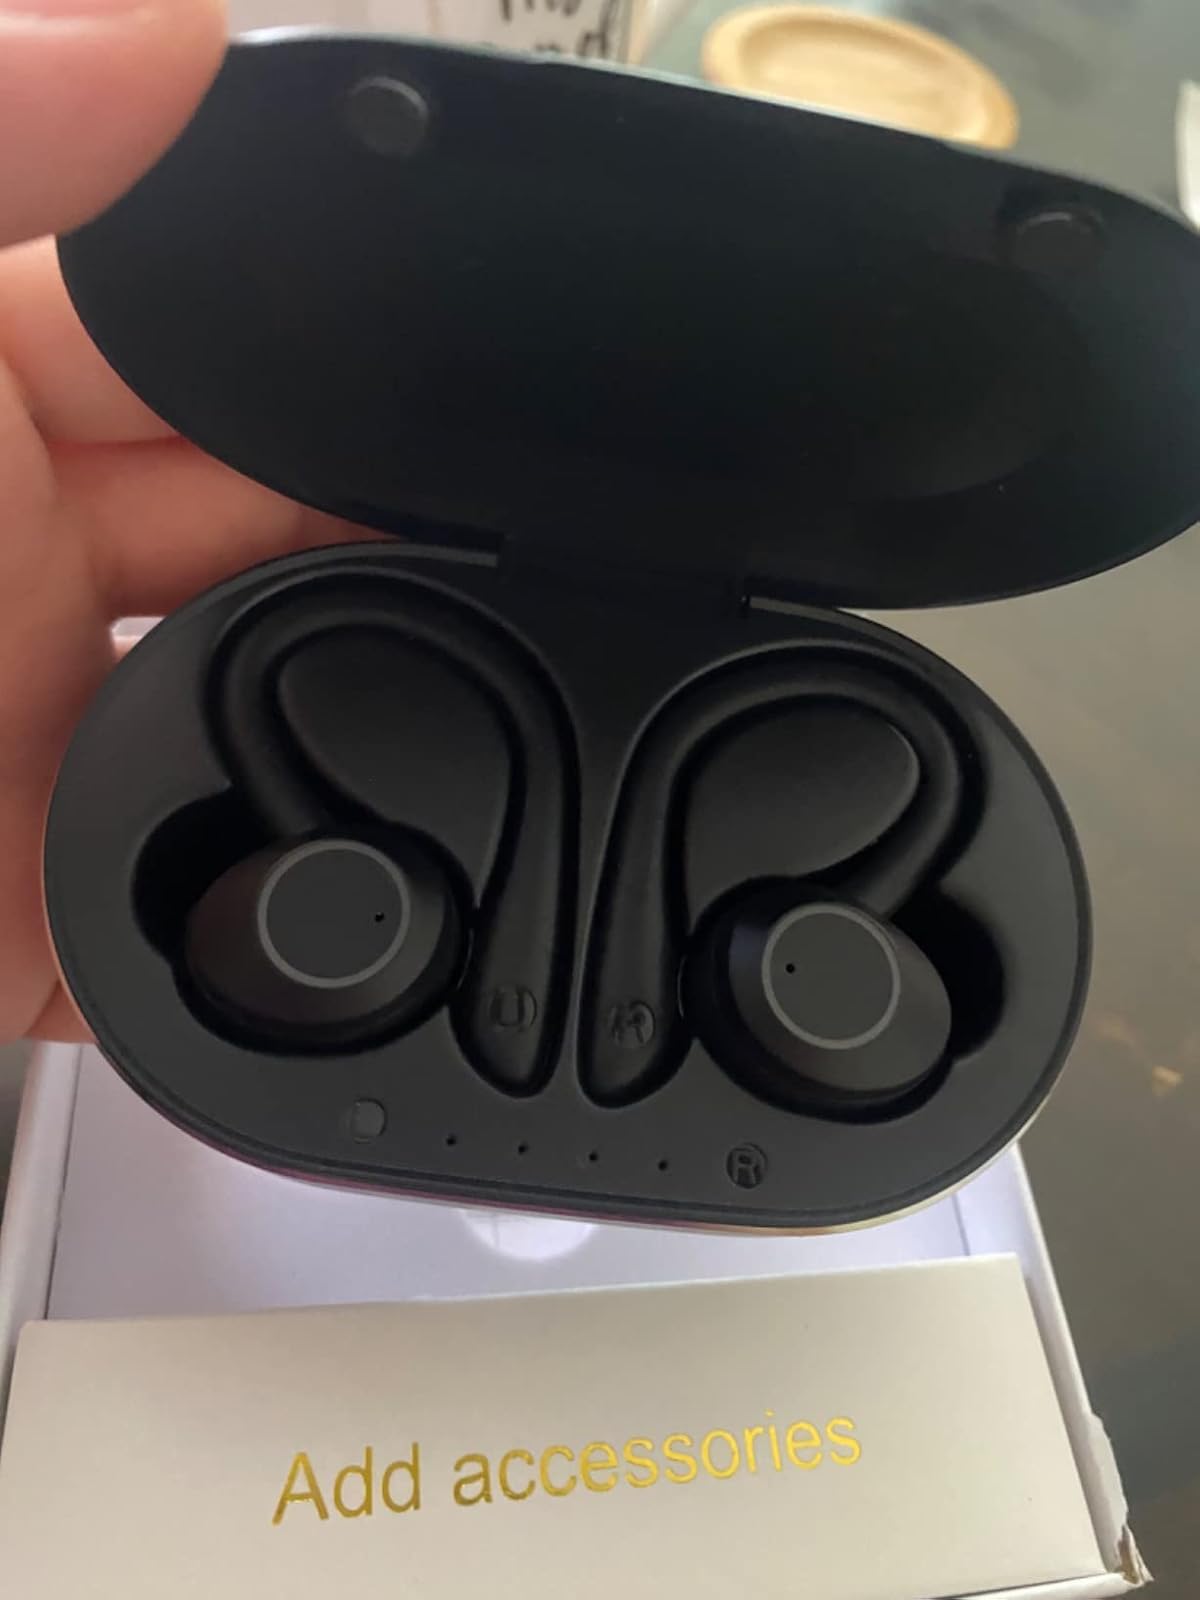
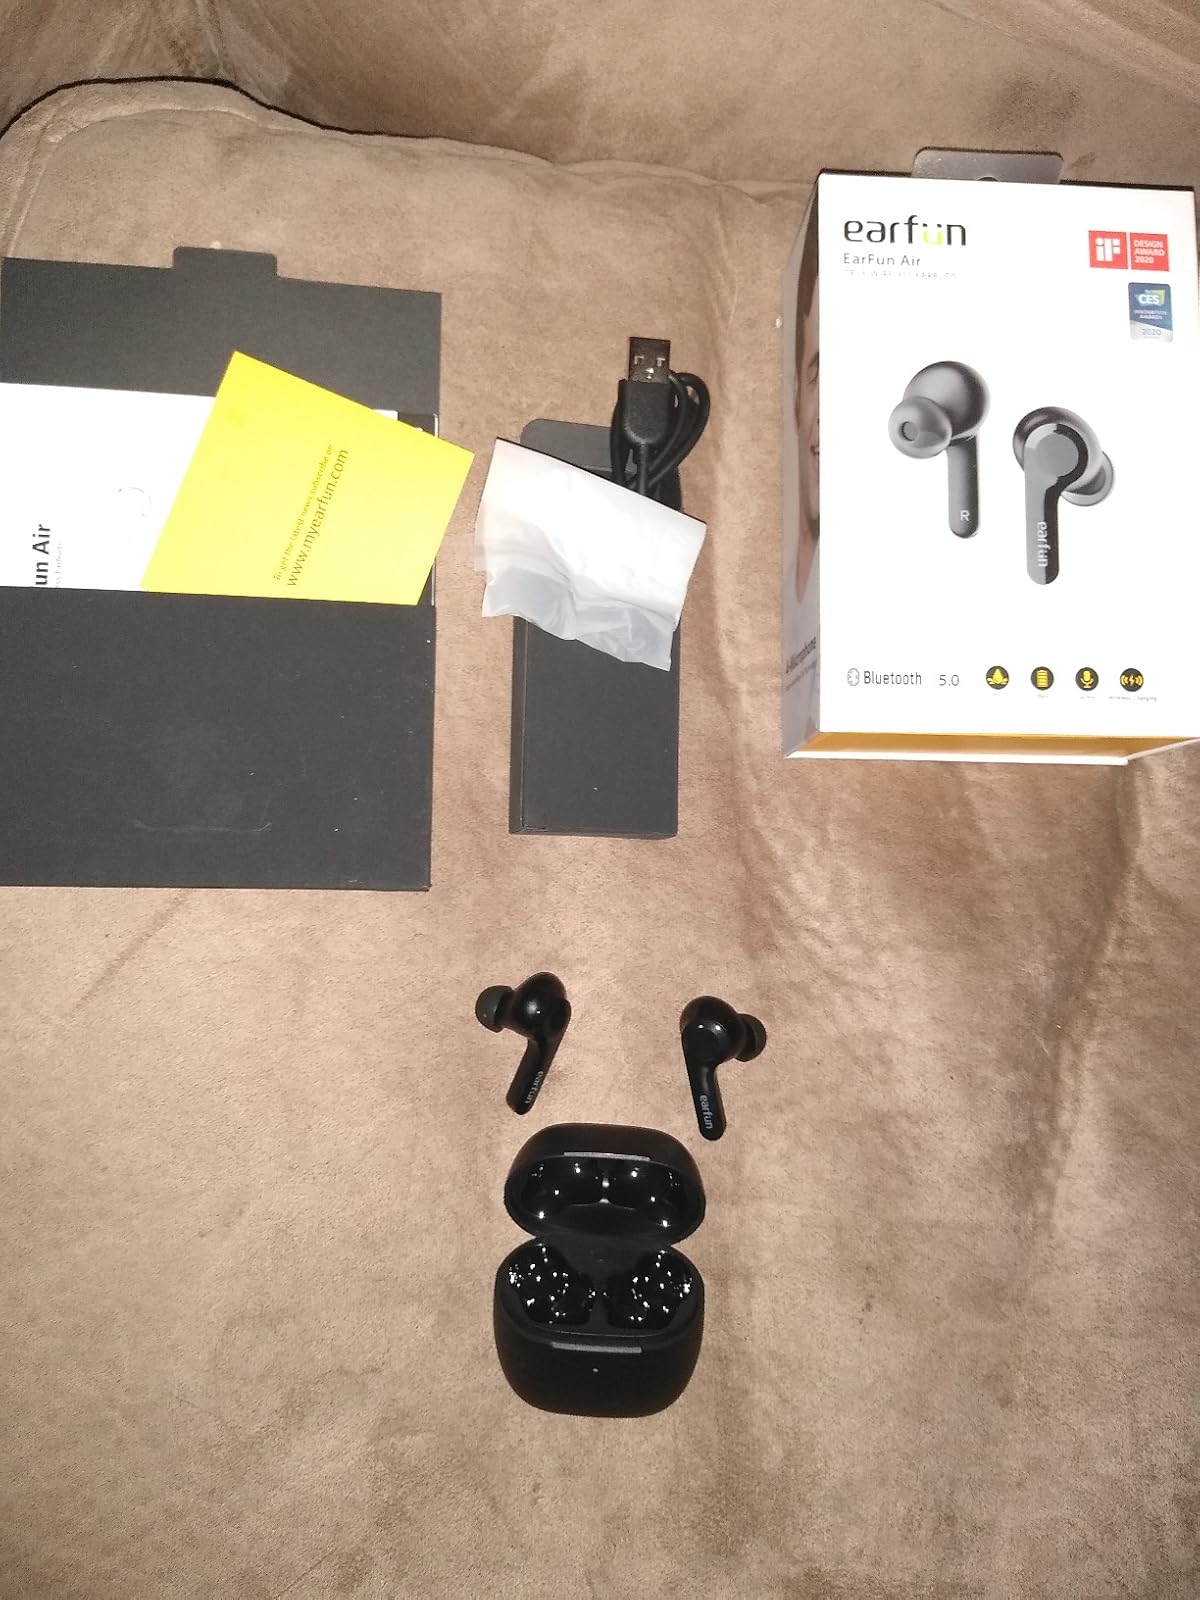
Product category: earbuds
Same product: no